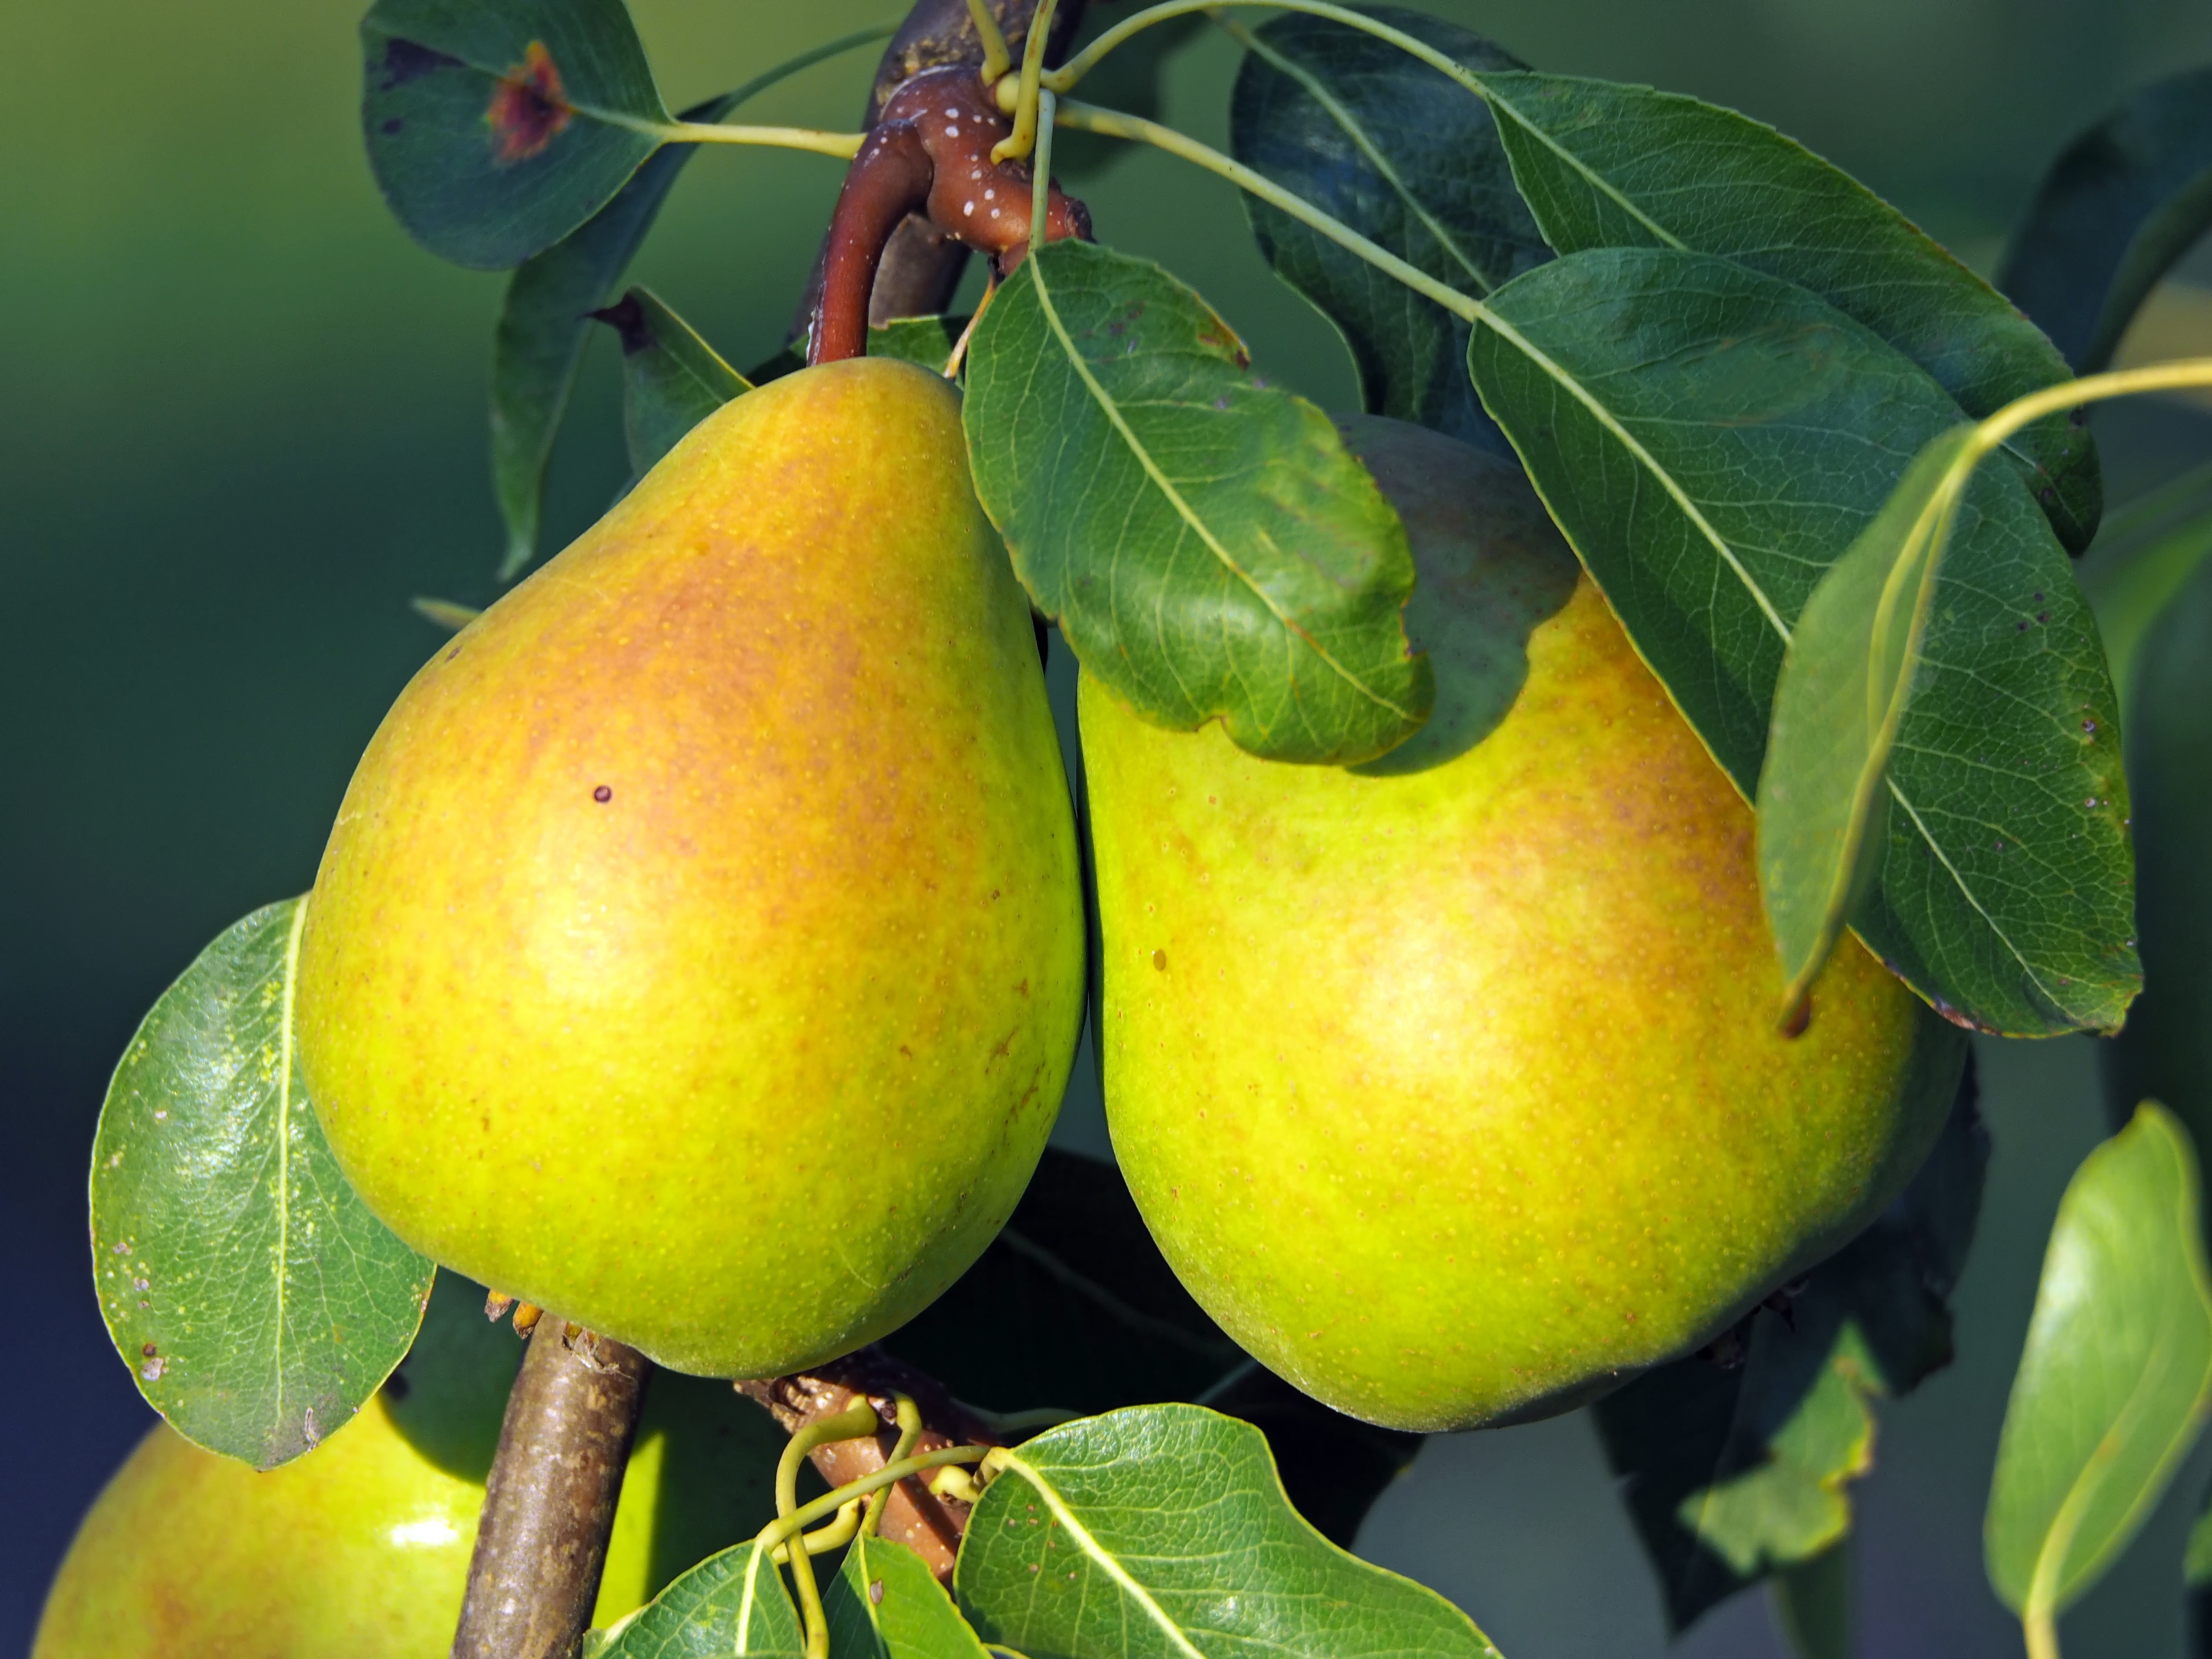
nature, plant, fruit, live, food, produce, fruit tree, citron, citrus, flowering plant, bitter orange, mandarin orange, land plant, sweet lemon, tangelo, yuzu, calamondin